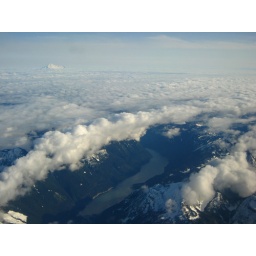
An ocean above the mountains